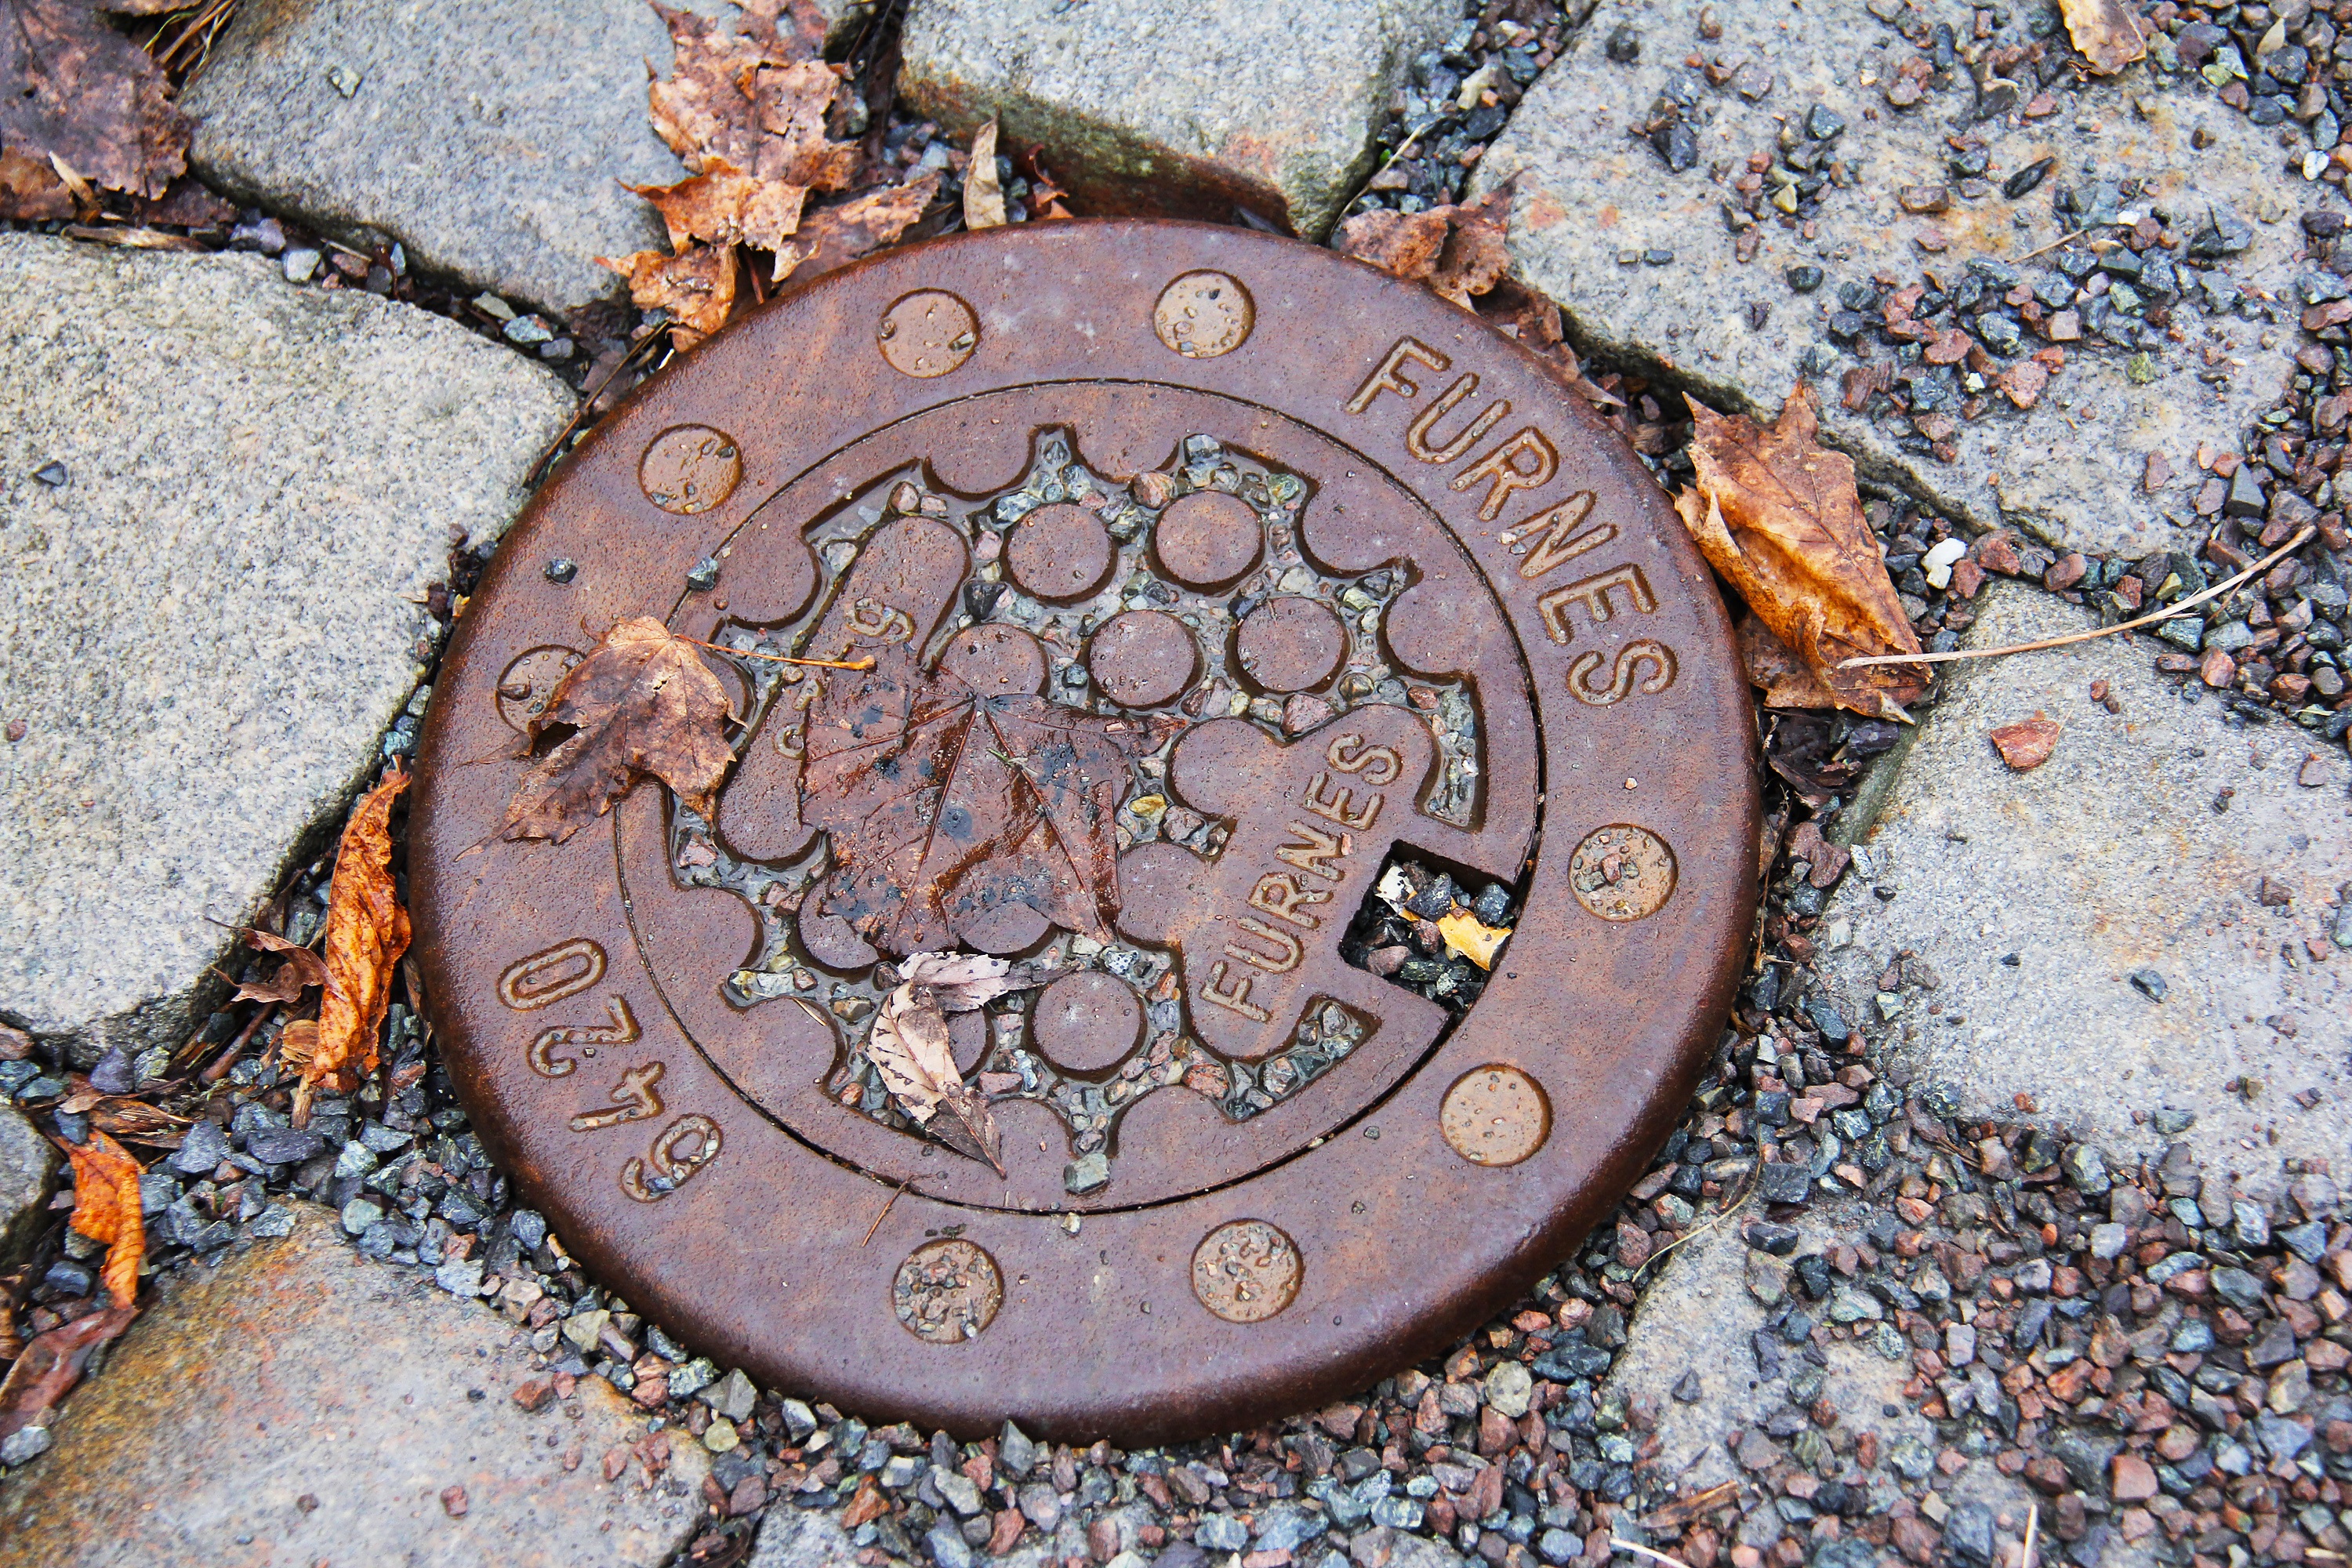
cold, winter, wood, ground, leaf, old, travel, europe, soil, beautiful, manhole, souvenir, norway, scandinavia, oslo, manhole cover, ancient history, akershus fortress